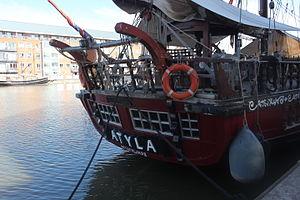
L' Atyla est une goélette à hunier à deux-mâts espagnole. Il a d'abord servi à la plaisance. Depuis 2014 il est devenu un navire-école.